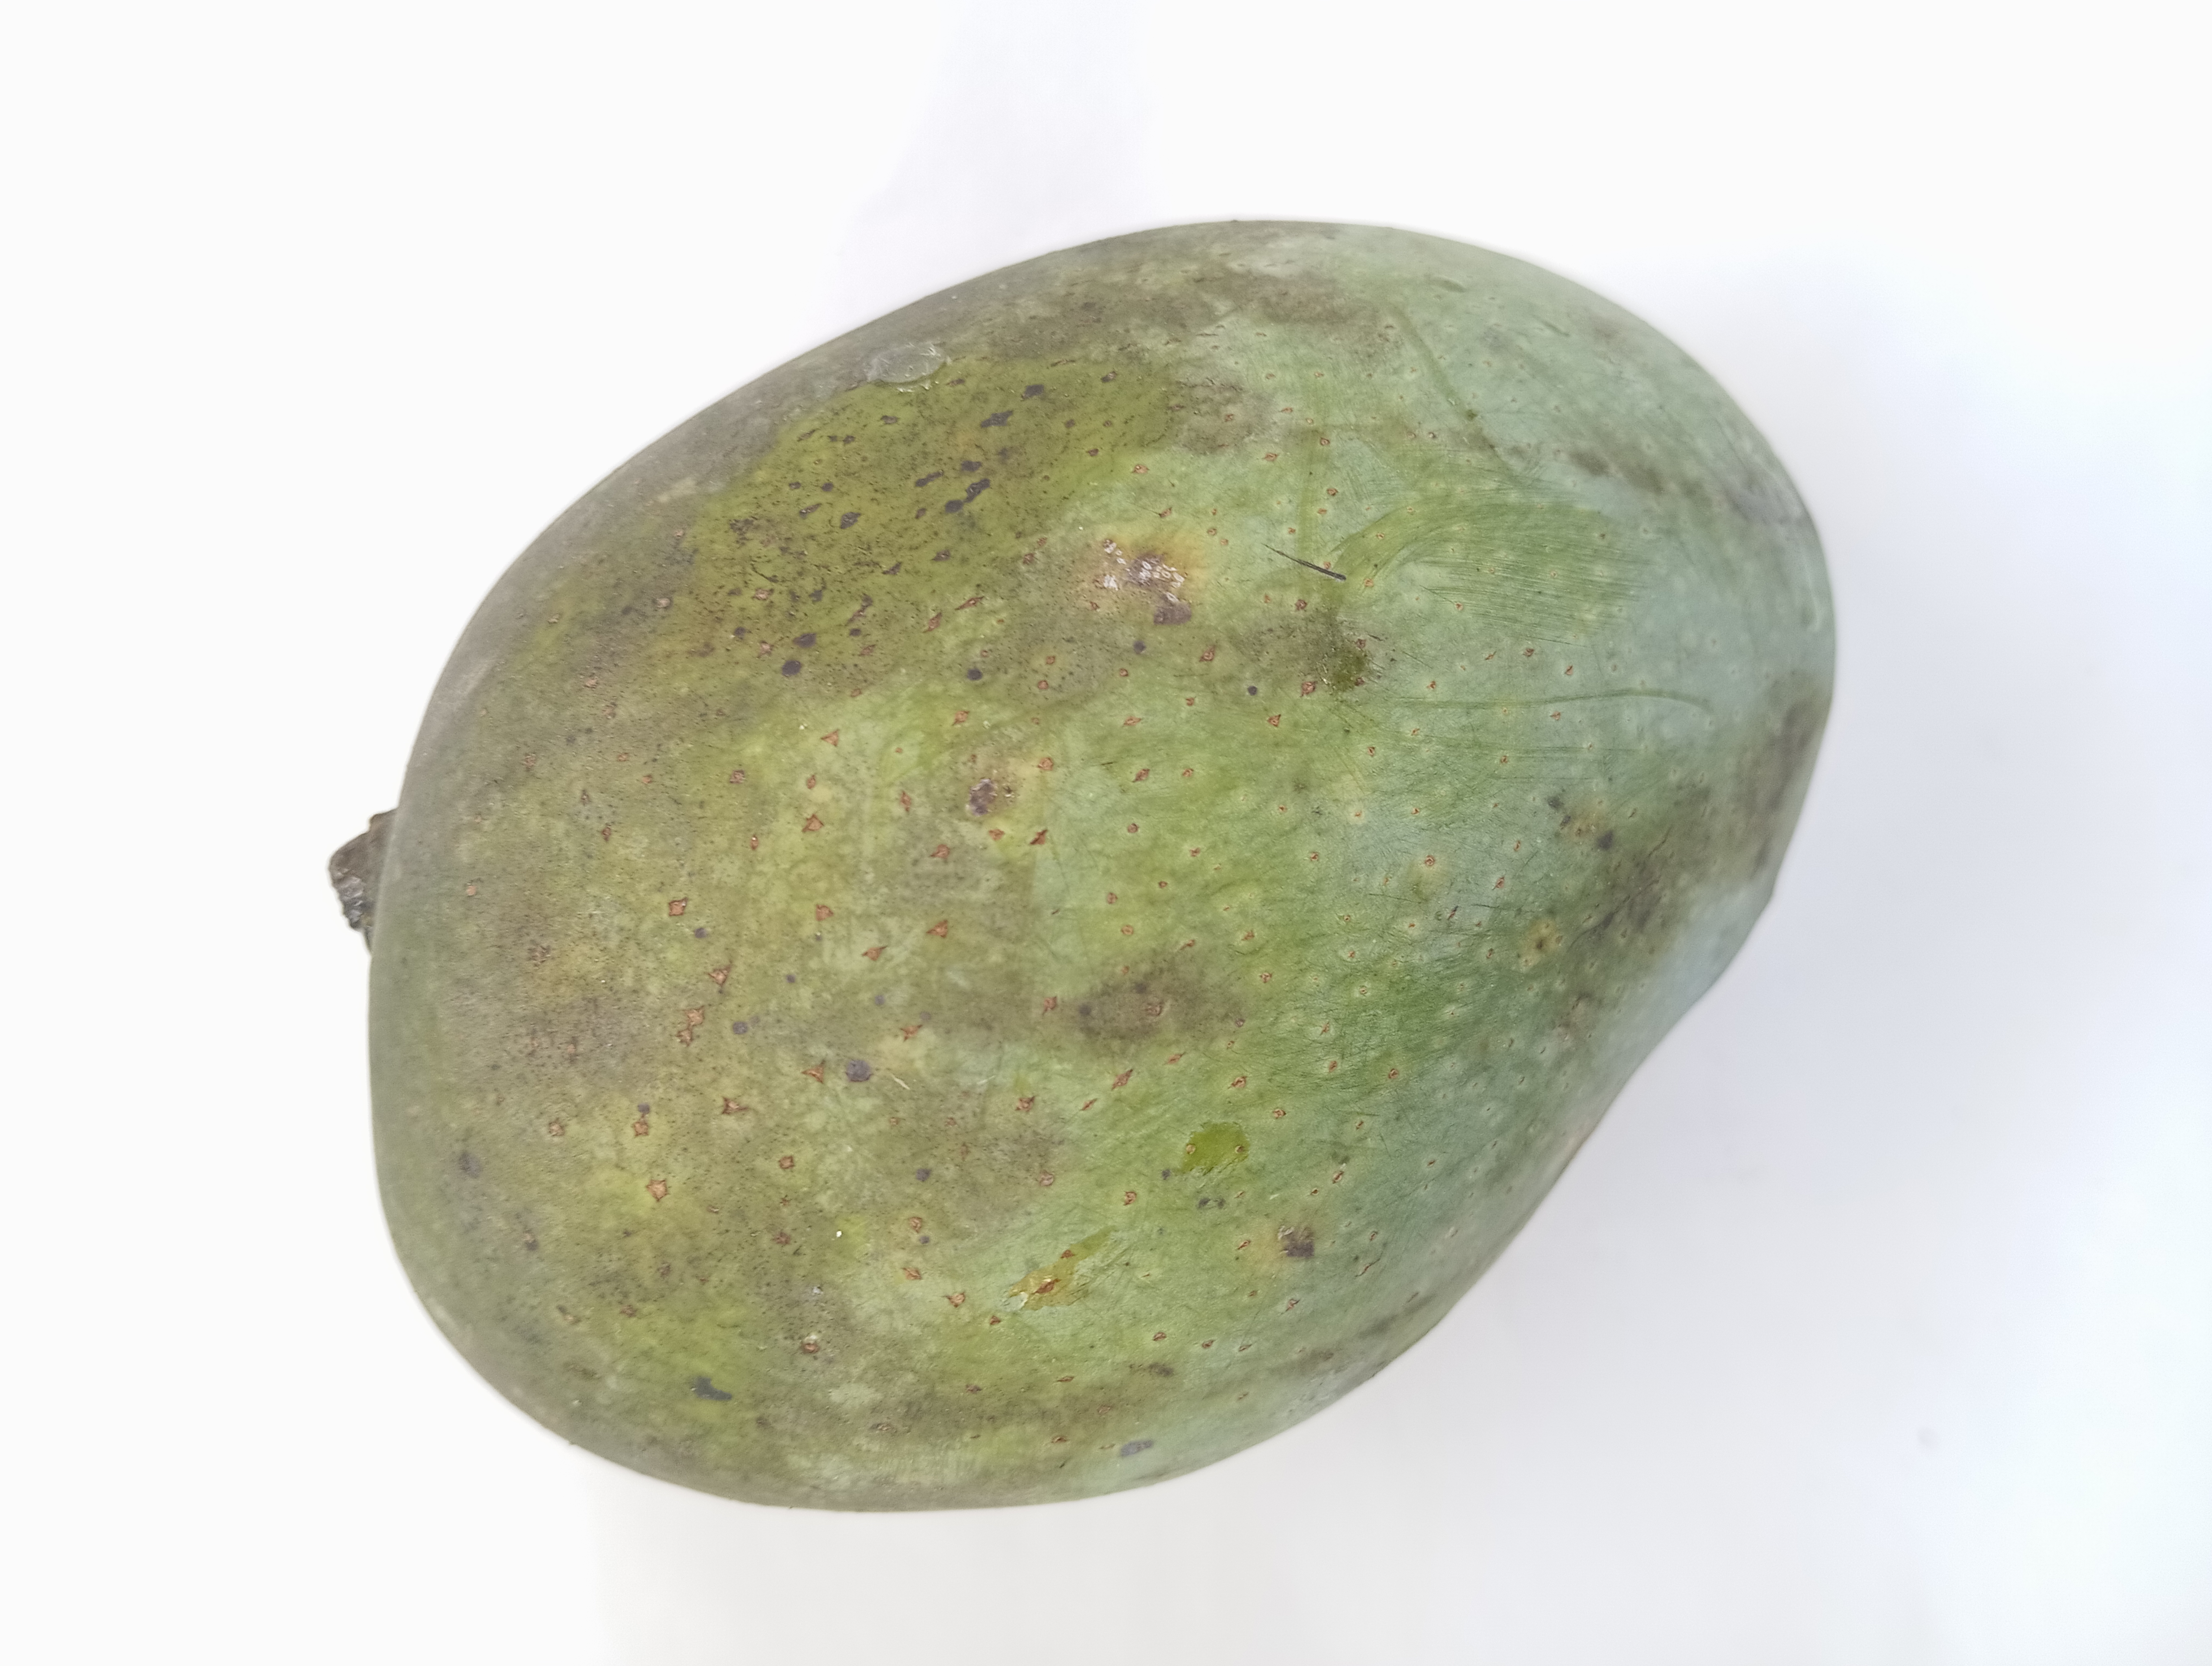
Mango variety: Fazli